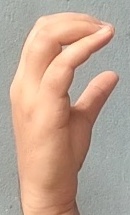
ASL sign: C